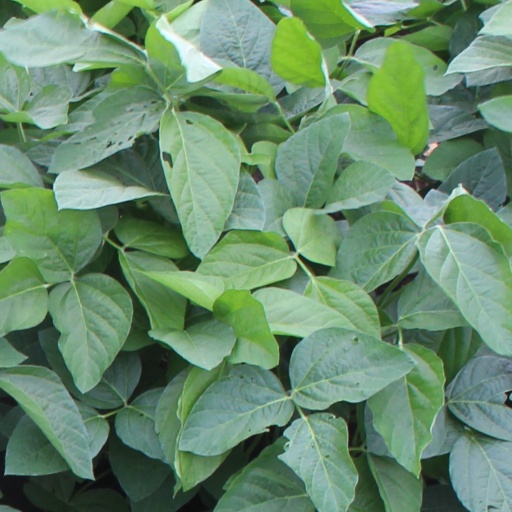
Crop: soybean